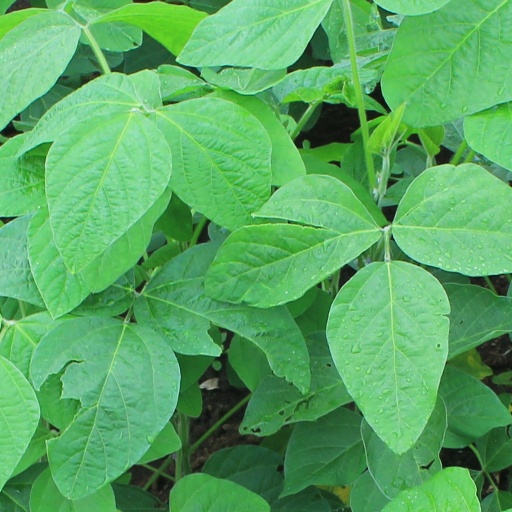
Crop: soybean